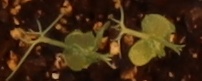
Label: Field Pea